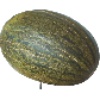
Label: Melon Piel de Sapo 1